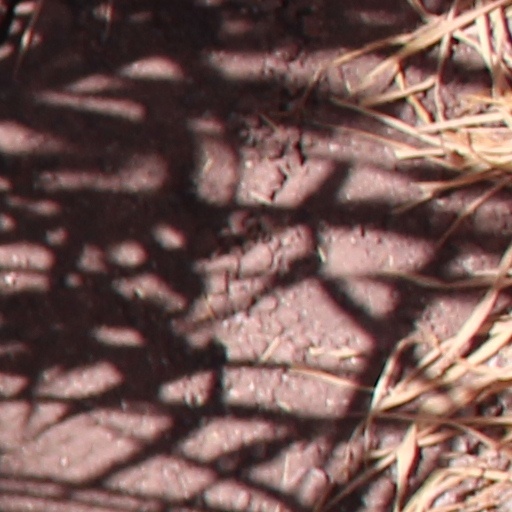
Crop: wheat